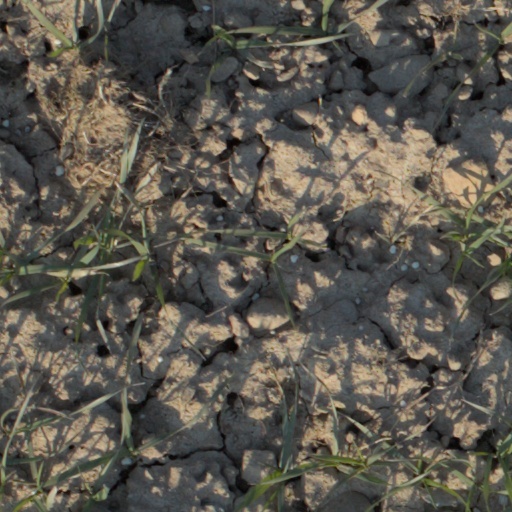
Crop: wheat